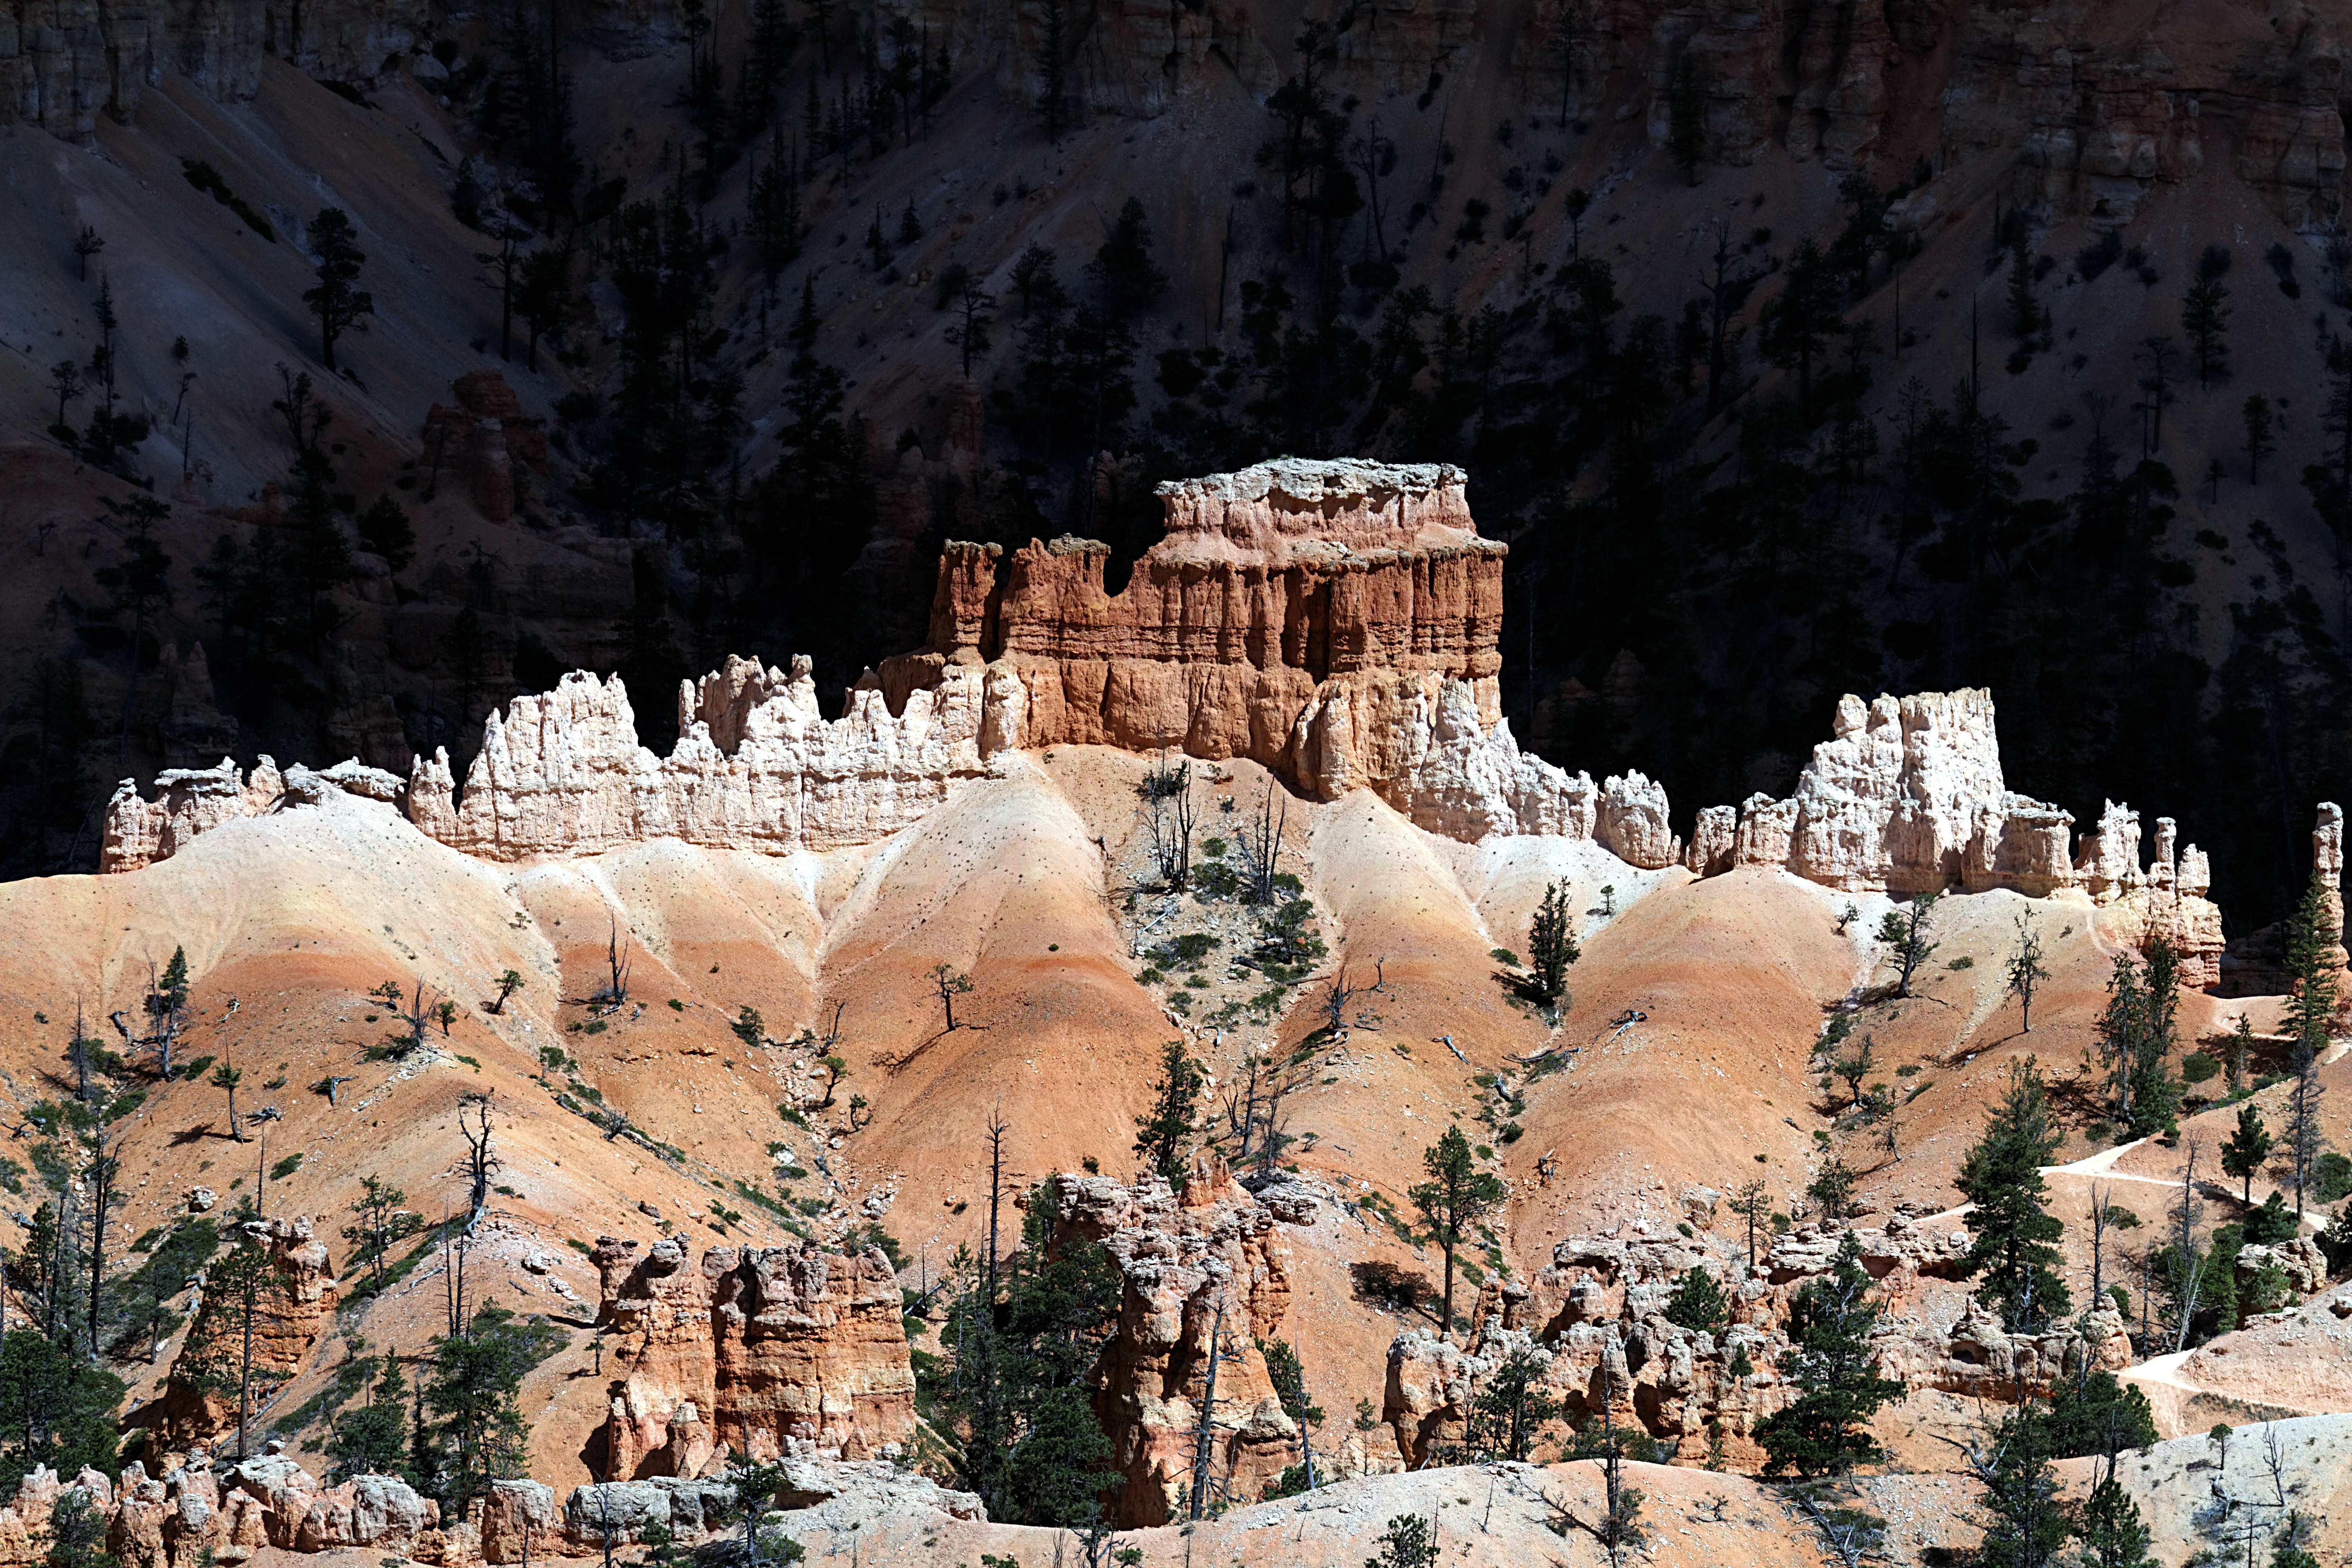
landscape, rock, snow, winter, formation, arch, usa, gorge, terrain, national park, erosion, christmas decoration, ruins, utah, bryce canyon, paunsaugunt plateau, west usa, natural wonders, ancient history